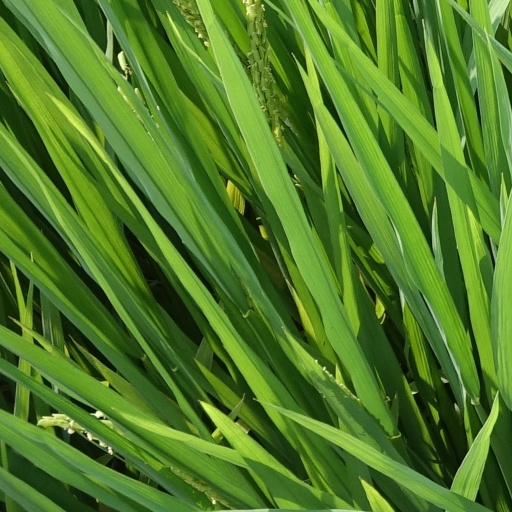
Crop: rice